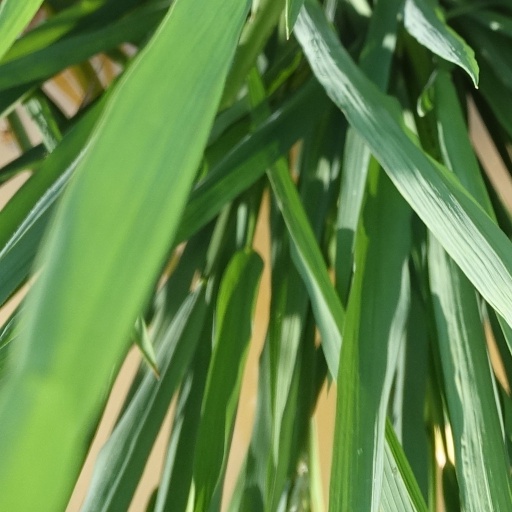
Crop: rice